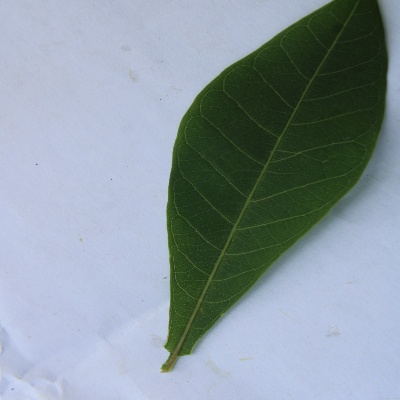
Crop: Cassava
Condition: healthy